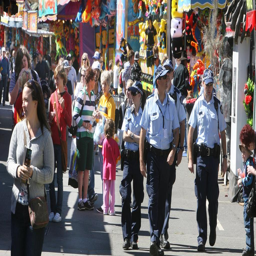
visitors can expect to see plenty more officers at the event this year .